Cornelis de Vos

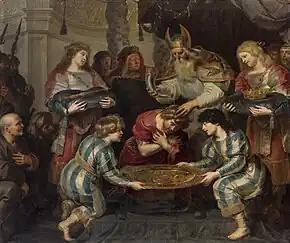
"The anointing of Solomon"

Cornelis de Vos married the landscape painter Jan Wildens's half-sister Susanna Cock on 27 May 1617. The couple had 6 children. His sister Margaretha married the prominent animal painter Frans Snyders. These marriages confirmed and solidified de Vos' role in Antwerp's artistic life.